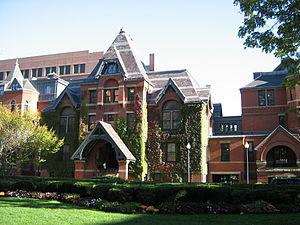
L’université de Boston est une université américaine, située à Boston. Composée d'environ 4 000 professeurs et de plus de 33 000 étudiants, Boston University est la quatrième plus grande université privée des États-Unis, ainsi que le quatrième employeur de la ville de Boston.